Black Aces (film)

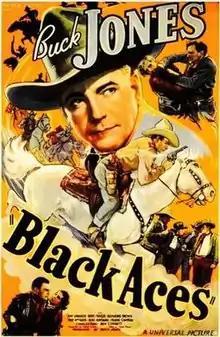
Theatrical release poster

Black Aces is a 1937 American Western film directed by Buck Jones and written by Frances Guihan. The film stars Buck Jones, Kay Linaker, Robert Frazer, Raymond Brown, Fred MacKaye, Bob Kortman and Ben Corbett. The film was released on September 5, 1937, by Universal Pictures.